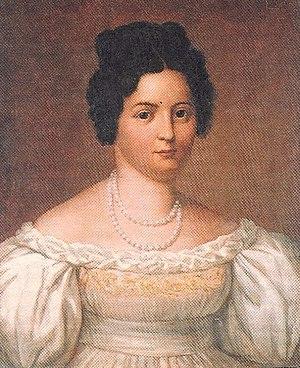
Christian Johann Heinrich Heine [ˈkʁɪsti̯an ˈjoːhan ˈhaɪnʁɪç ˈhaɪnə], né le 13 décembre 1797 à Düsseldorf, Duché de Berg, sous le nom de Harry Heine et mort le 17 février 1856 à Paris sous le nom de Henri Heine, est un écrivain allemand du XIXᵉ siècle.